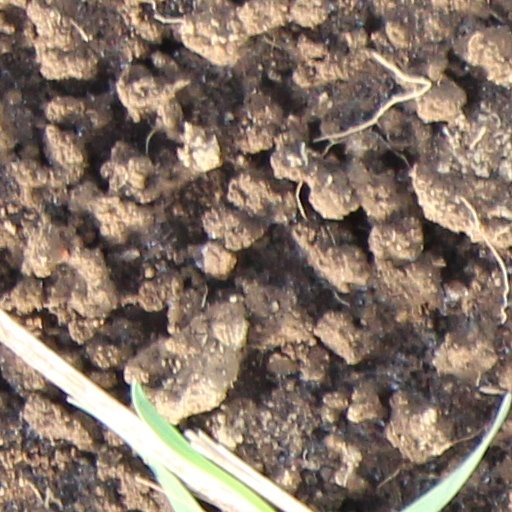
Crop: wheat